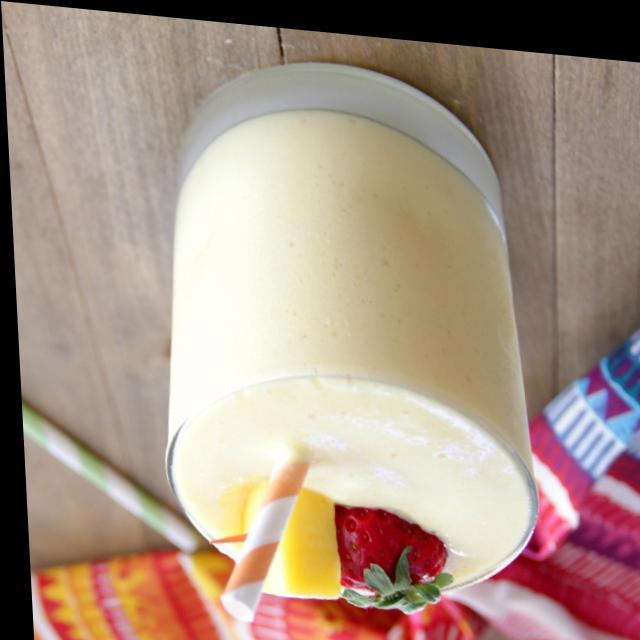
Dish: lassi